Three Mile Island Nuclear Generating Station

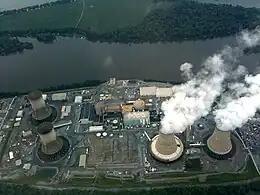
June 2010 Photo of Three Mile Island nuclear power plant with deactivated Unit 2 located on the left.

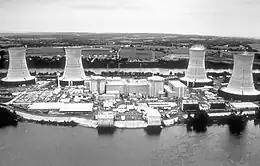
Unit 2 during its time in operation, viewed from the west

The Three Mile Island Unit 2 was also a pressurized water reactor constructed by B&W, similar to Unit 1. TMI-2 was slightly larger with a net generating capacity of 906 MW, compared to TMI-1, which delivered 819 MW. Unit 2 received its operating license on February 8, 1978, and began commercial operation on December 30, 1978. TMI Unit 2 was permanently shut down after the Three Mile Island accident in 1979.